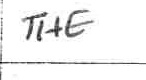
Label: the